Kit's Coty House

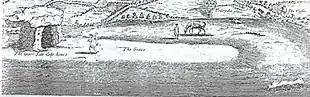
Stukeley's 1722 prospect of Kit's Coty House with its remnant long barrow still just visible and labelled "The Grave"

Kit's Coty House was briefly mentioned in John Twyne's "De Rebus Albionicis" (written 1550, but not published until 1590), and in William Camden's "Britannia" (1586): Camden reported the popular tradition that it was the tomb of the 5th-century British prince Catigern, supposedly killed at the Battle of Aylesford in 455.